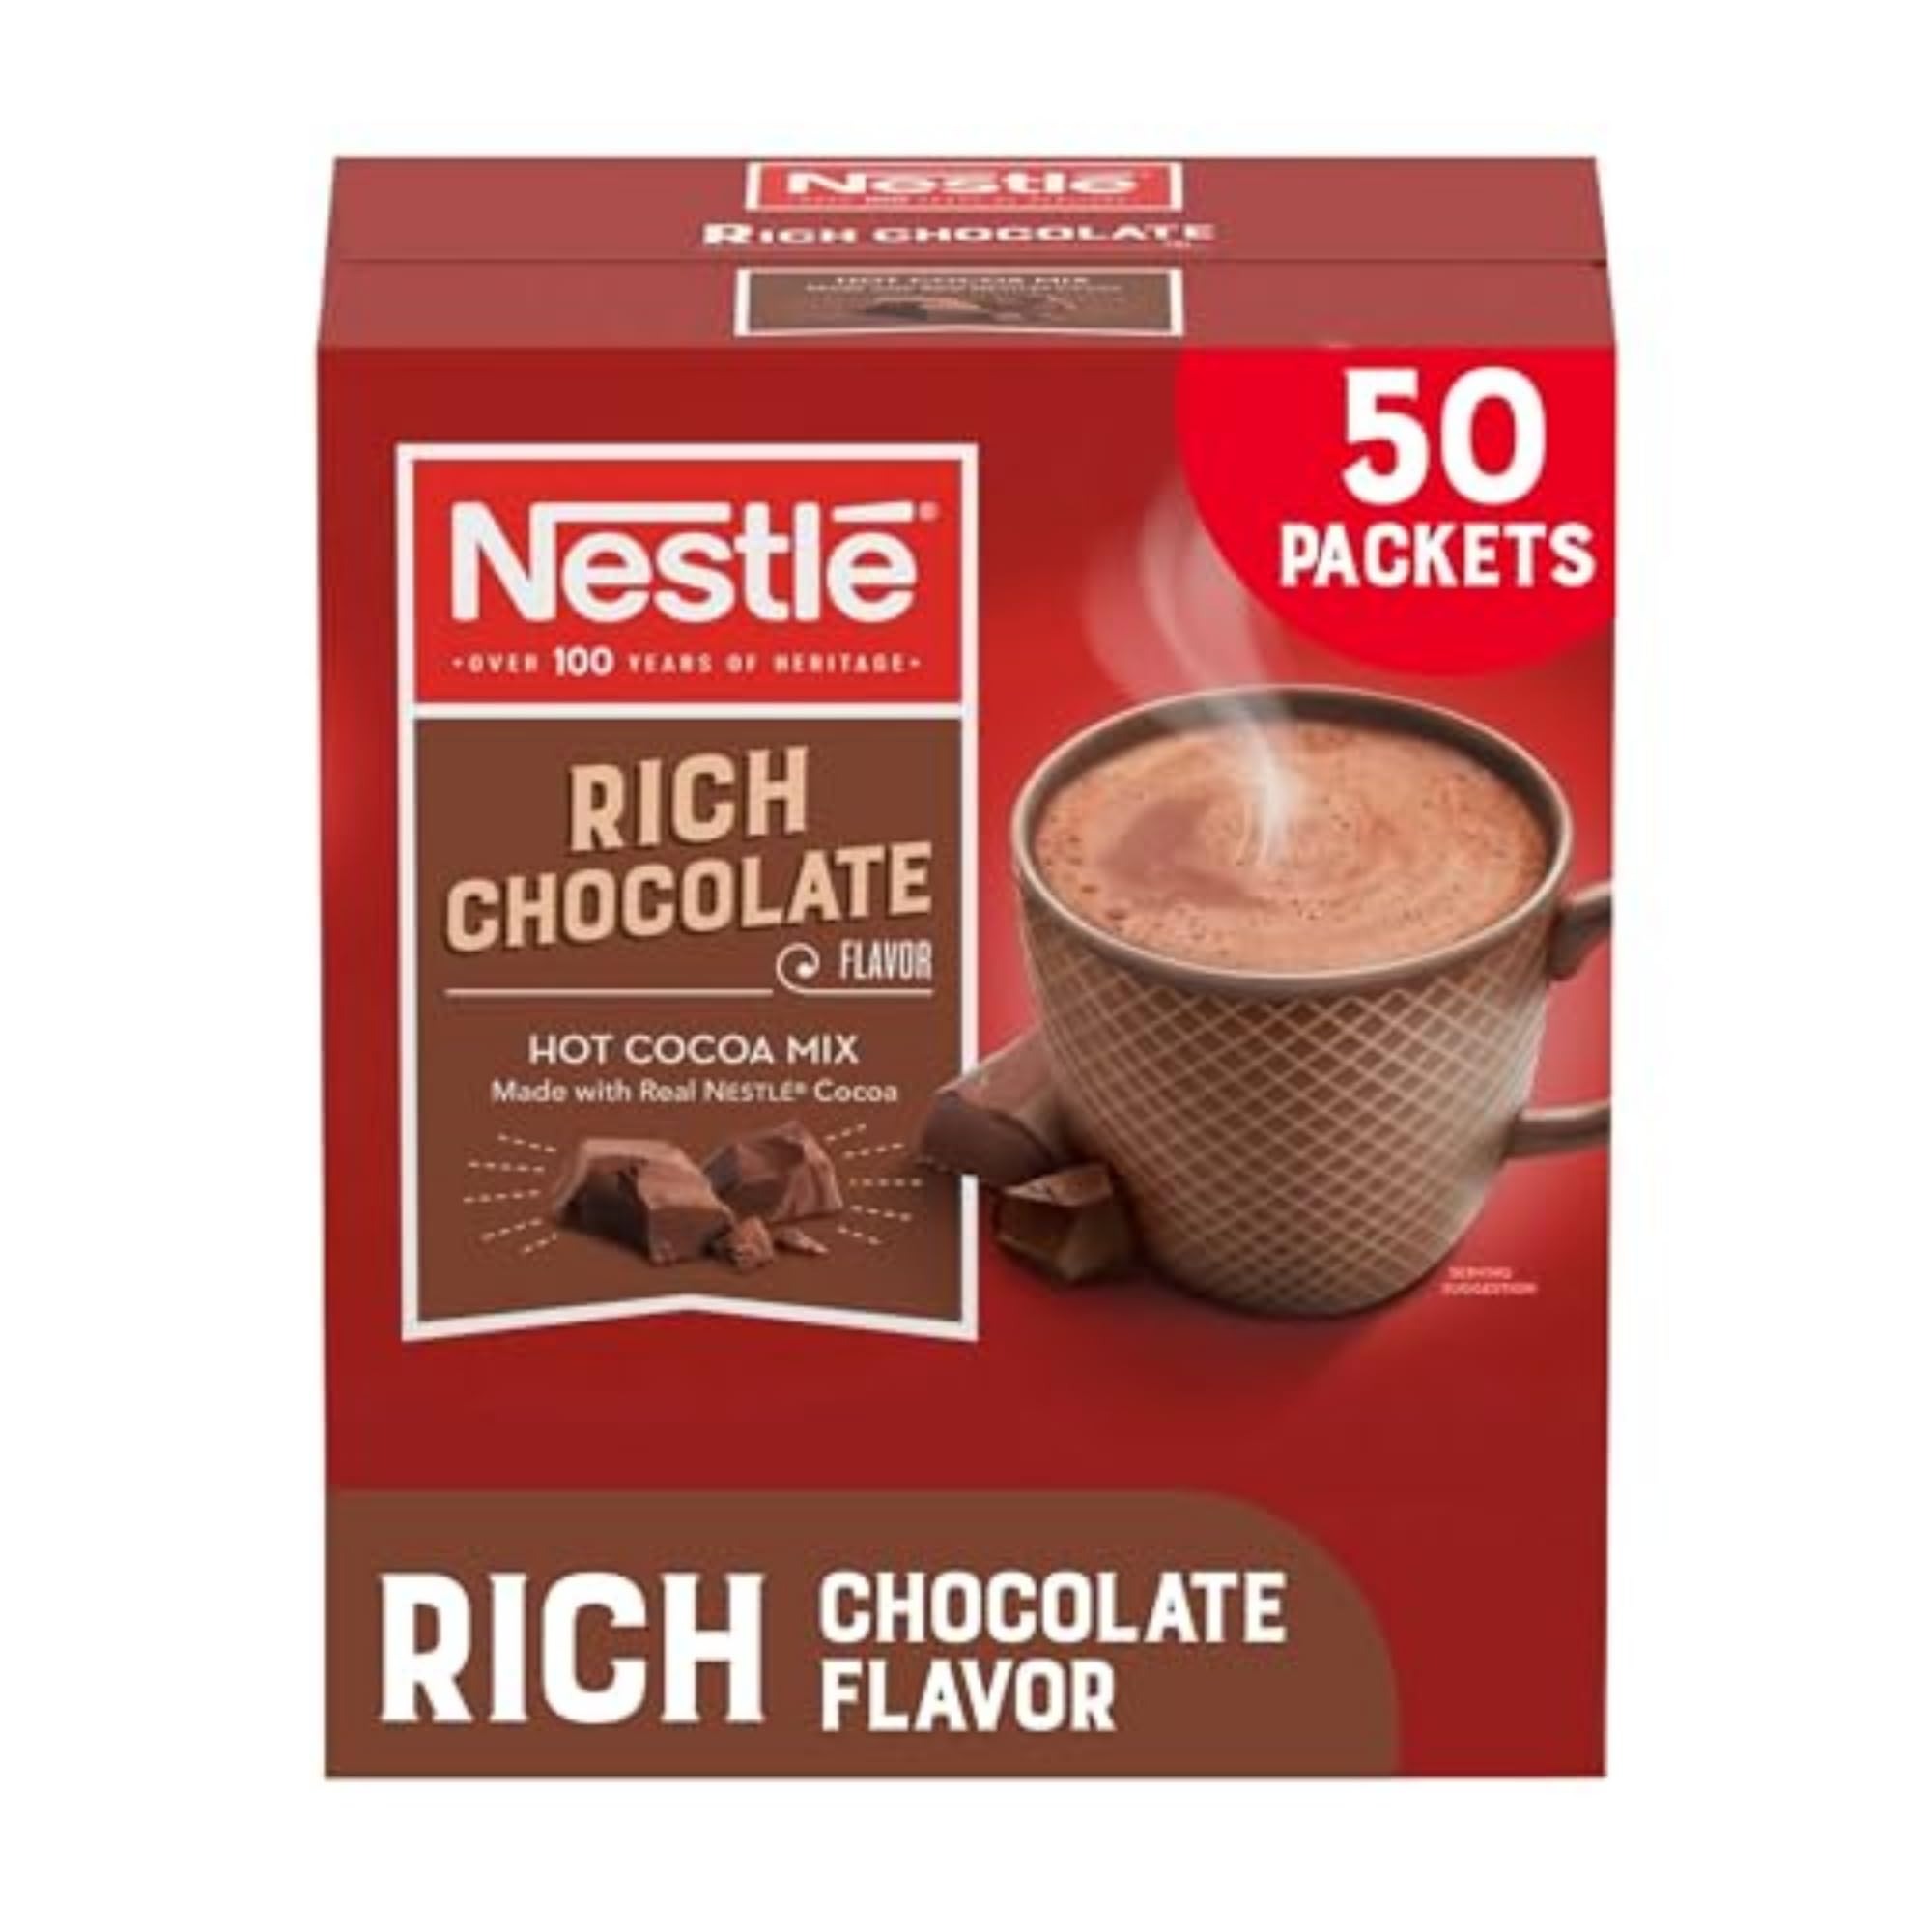
Item Name: Nestle Hot Chocolate Packets, Hot Cocoa Mix, Rich Chocolate Flavor, Made with Real Cocoa, Bulk Pack, 0.71 oz Packet (50 Count)
Bullet Point 1: Nestle Hot Cocoa, Rich Chocolate Flavor is a rich-tasting hot cocoa mix with vanilla notes that creates a rich and indulgent chocolate flavor; made with real Nestle cocoa using sustainably-sourced cocoa beans
Bullet Point 2: Dispenser box of 50-count cocoa sachets keeps the counter clean and organized
Bullet Point 3: Single serve hot cocoa packets are perfect for offices, cafeterias, restaurants and more
Bullet Point 4: Add 6-8 ounces of hot water or milk for a rich cup of hot cocoa
Bullet Point 5: 99.9% caffeine-free; Kosher Dairy; 27-month shelf life
Value: 35.5
Unit: Ounce

Price: 26.26